Jheanelle Wilkins

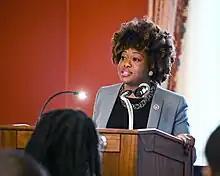
Wilkins has served as the chair of the Legislative Black Caucus of Maryland since 2022.

In December 2016, after state delegate William C. Smith Jr. was appointed to the Maryland Senate following Jamie Raskin's election to the U.S. House of Representatives in Maryland's 8th congressional district, Wilkins applied to fill the vacancy left by Smith in the Maryland House of Delegates. The Montgomery County Democratic Central Committee voted 19–9 to nominate Wilkins to the Maryland House of Delegates on January 10, 2017. She was appointed to the seat by Governor Larry Hogan on January 24, and was sworn in the following day. She is the first African-American woman to represent this district, and became the first Black woman elected to the Maryland House of Delegates in county history alongside Pamela Queen and Charlotte Crutchfield after winning election to a full term in 2018, during which she ran on a slate with Smith, state delegate David Moon, and Lorig Charkoudian.